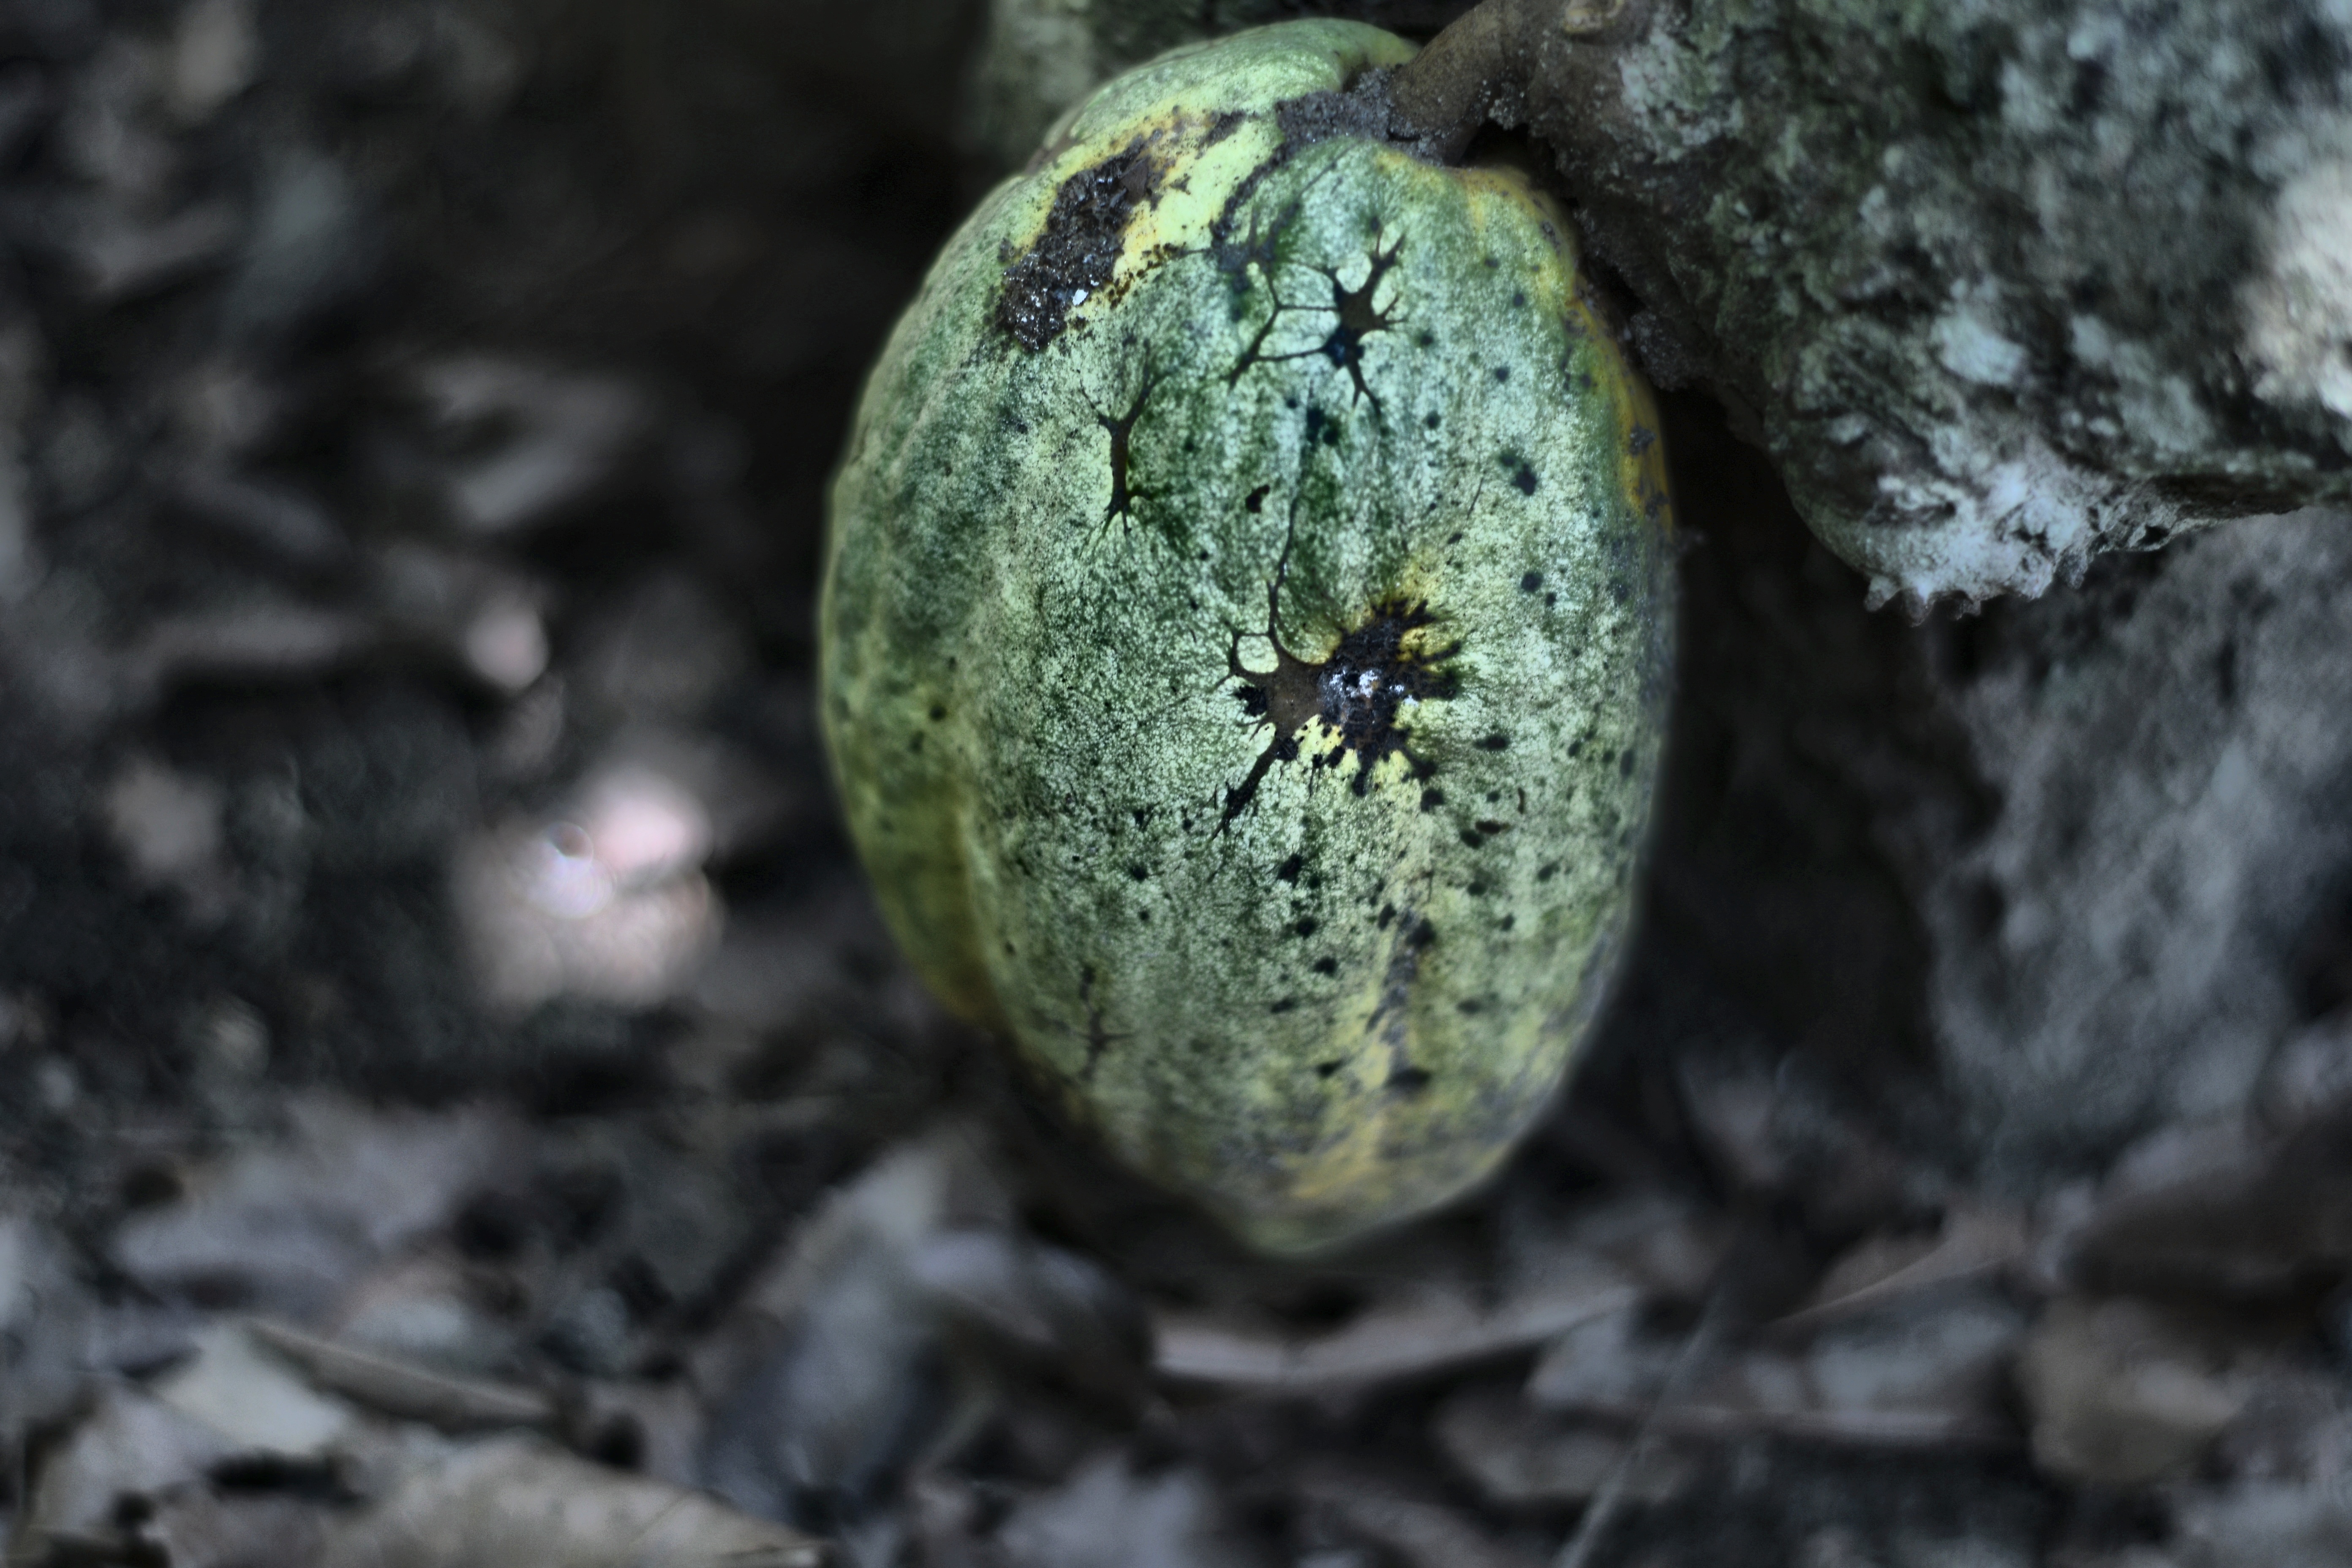
Maturity: unmature
Variety: Amelonado